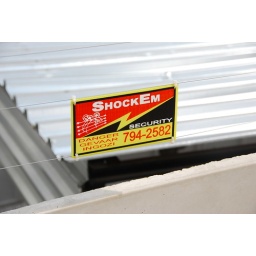
warning sign on electric fencing around a womens health club in the northern suburbs of Johannesburg